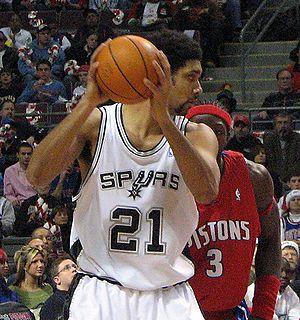
Timothy Theodore Duncan dit Tim Duncan, né le 25 avril 1976 à Christiansted sur l'île de Sainte-Croix dans les Îles Vierges américaines, est un joueur américain puis entraîneur de basket-ball, mesurant 2,11 m. Il joue pendant 19 saisons dans l'équipe de NBA des Spurs de San Antonio avec laquelle il remporte cinq titres de champion NBA. Il est considéré comme le meilleur ailier fort de tous les temps par le magazine SLAM. Duncan annonce sa retraite le 11 juillet 2016. À partir de la saison NBA 2019-2020, Duncan débute une carrière d'entraîneur, d'abord en tant qu'adjoint de son ancien entraîneur aux Spurs, Gregg Popovich.